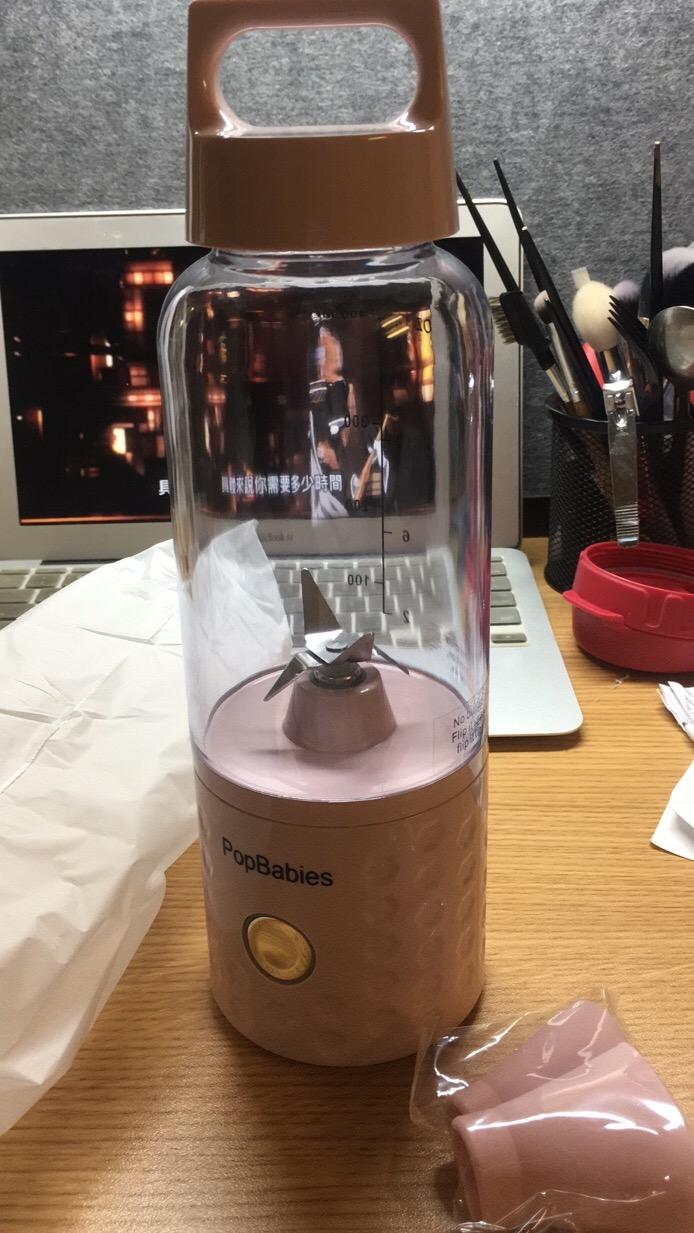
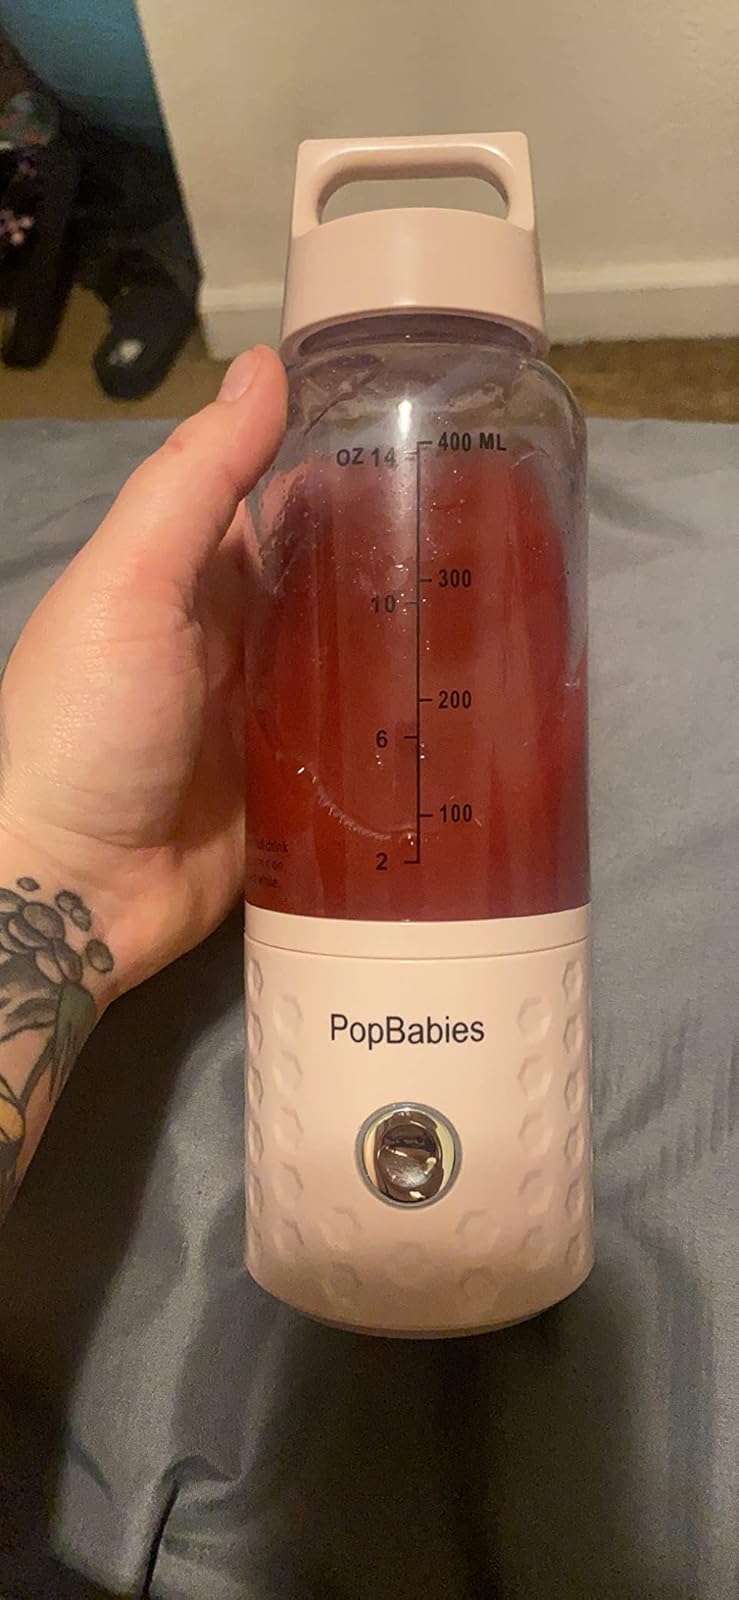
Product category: items_blender
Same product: yes